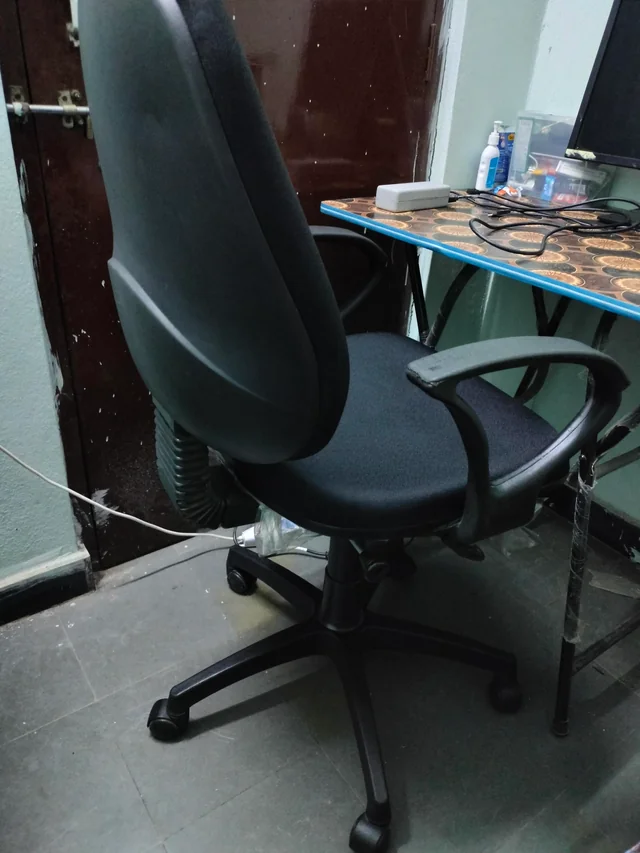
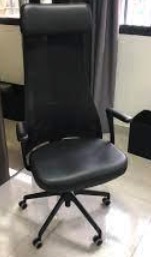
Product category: items_chair
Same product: no